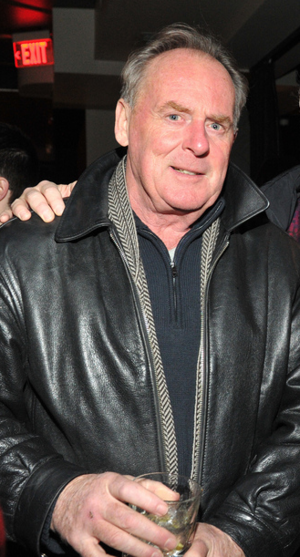
Peter MacNeill est un acteur canadien né au Nouveau-Brunswick.
Soupçon de magie est une série télévisée américaine basée sur les téléfilms The Good Witch, et diffusée depuis le 28 février 2015 sur Hallmark Channel et sur W Network au Canada.